High School of Montreal

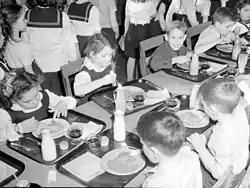
Juniors at lunch in 1943, pictured by Conrad Poirier

There was a bitter dispute in the 1880s when the Protestant School Board decided to stop the teaching of Latin in the first two forms and to limit Greek, Algebra, and Geometry to the final two forms. This was opposed by the elderly Rector, Dr Henry Aspinwall Howe, but supported by some parents and staff. On 28 November 1890 the dispute between those who believed in a classical education, including Latin and Greek, and those supporting a greater focus on sciences, culminated in the burning down of the school's building on Peel Street. No cause was ever identified for the fire. Dr Howe, a fierce opponent of a move away from classical languages, quickly tendered his resignation, to take effect from the end of the school year. The successful applicant to replace him, Elson I. Rexford, was English Secretary of the Department of Public Instruction. A new school building was built on the site of the lost one and opened in the fall of 1892.